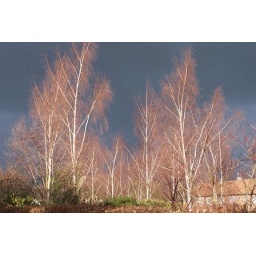
Swedish Brich against black sky